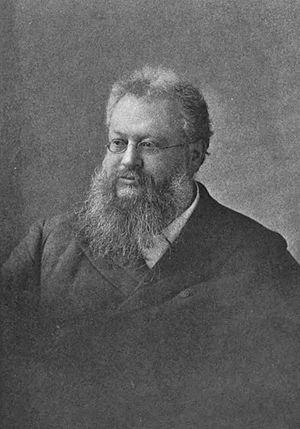
John Fiske, né Edmund Fisk Green, était un philosophe et historien des États-Unis.